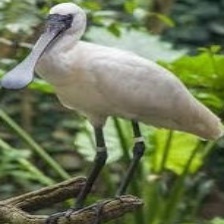
Species: BLACK FACED SPOONBILL
Scientific name: PLATALEA MINOR
ImageNet parent category: spoonbill